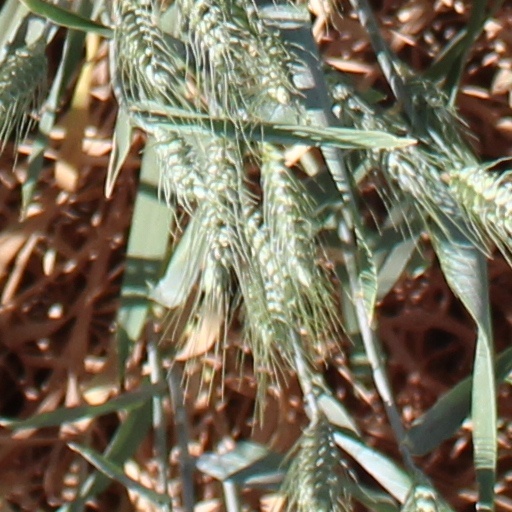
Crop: wheat